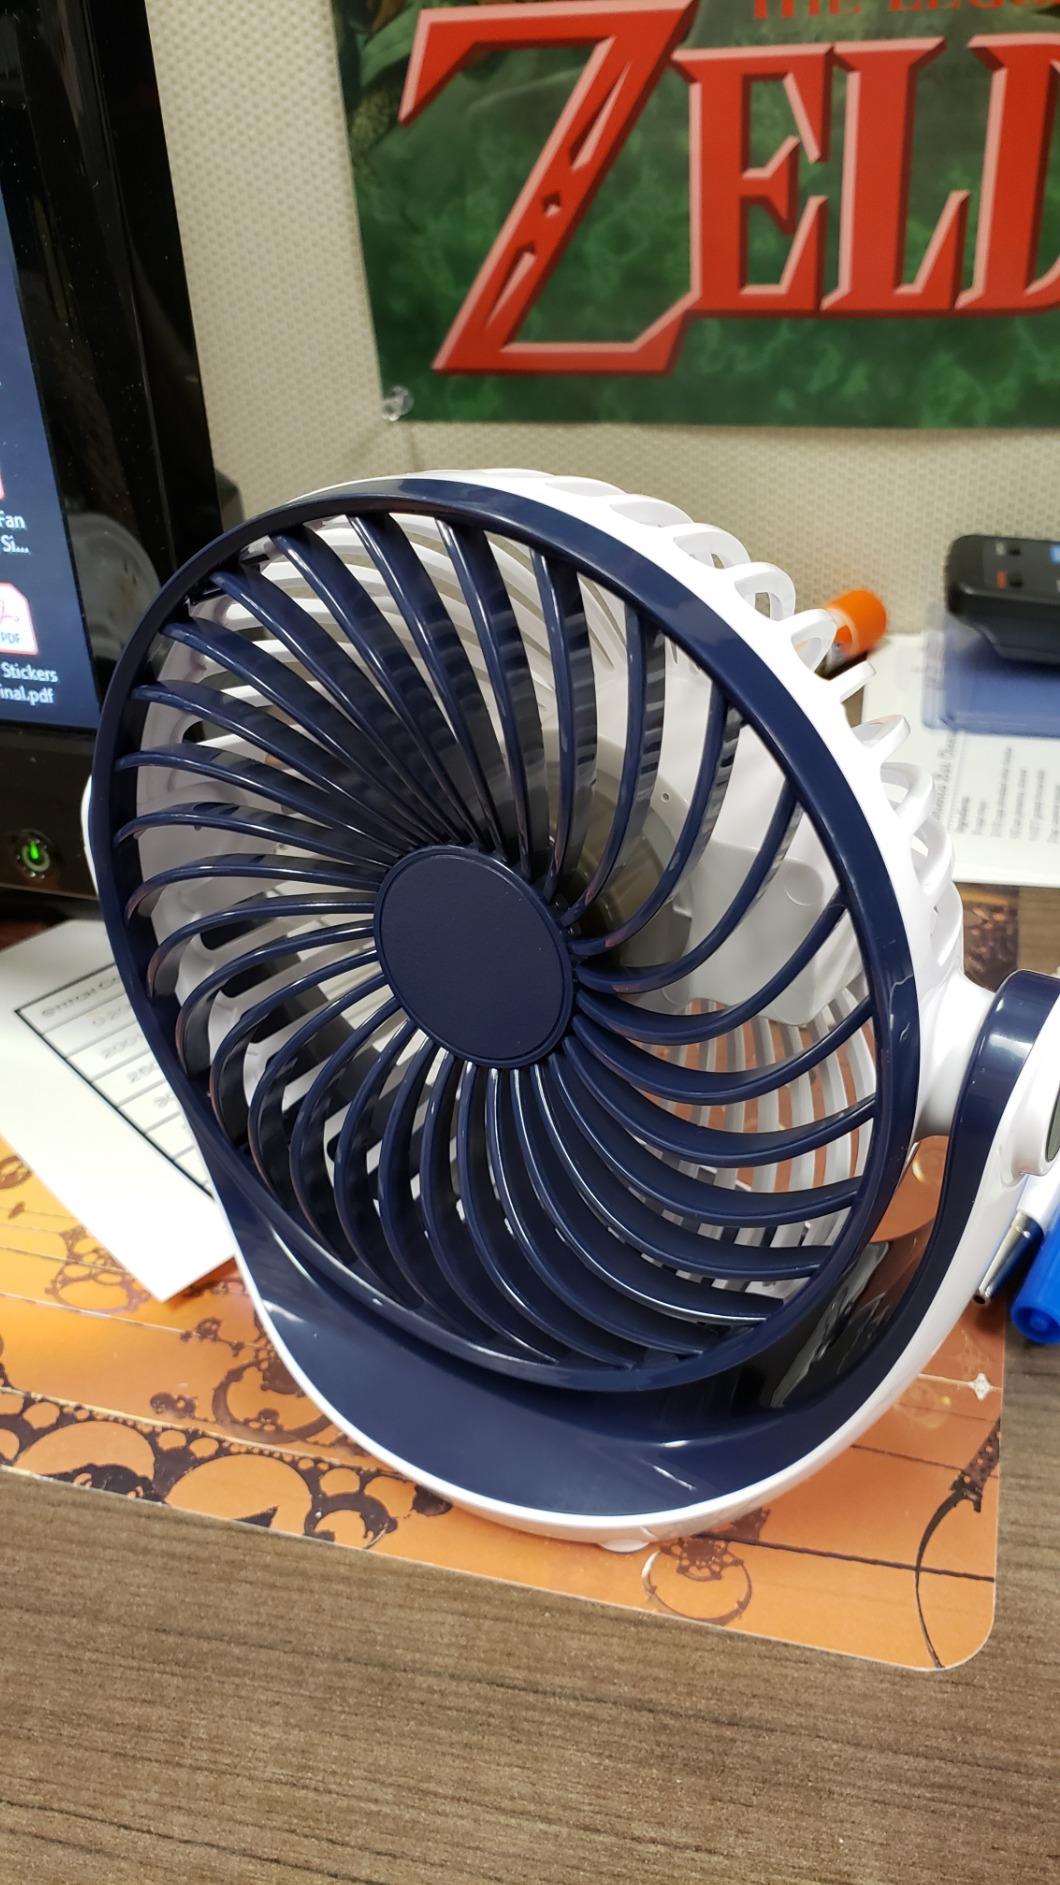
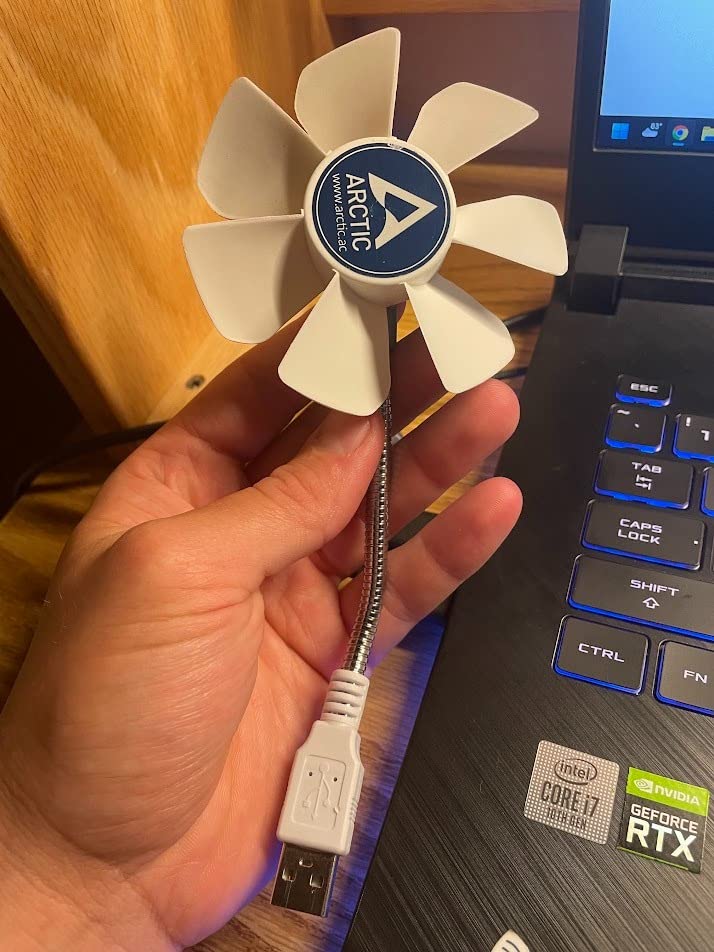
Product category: fan
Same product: no